Sohrab Bhoot

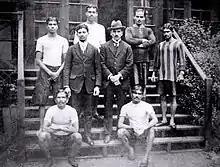
Indian Olympic delegation 1920: Shindes, Bannerjee, Navale, Chaugule; Bhoot, Fyzee; Datar, Kaikadi

Bhoot died on 9 January 1984 at the age of 92. His obituary and news of his passing was carried in the "Mid-Day" (“Disappearing Breed,” Jan 11); the "Indian Express" ("Bhoot dead," Jan 10); and "Jam-e-Jamshed", titled "The Grand Old Man of Sports", which noted that Bhoot was 'one of the founders of the Olympic Movement in India, he helped put Indian sportsmen on the world field and was responsible for promoting many sports noticeably athletics and cycling.' It mentioned his many accomplishments, for example that 'He was with the late Melwyn D'Mello (Anthony de Mello), a star organiser of the first Asian Games at Delhi.' And it highlighted his strong personal traits: 'being of strong character, he never tolerated faulty organisation,' and always 'stood for the just cause of sportsmen.'